Australian rules football culture

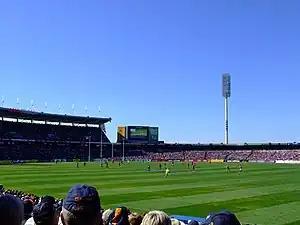
A capacity crowd at an AFL game at AAMI Stadium in Adelaide.

Australian rules football is the most highly attended spectator sport in Australia: government figures show that more than 2.5 million people attended games in 2005-06. In 2007 (including finals matches), a cumulative 7,049,945 people attended Australian Football League premiership matches, a record for the competition. In 2005, a further 307,181 attended NAB Cup pre-season matches and 117,552 attended Regional Challenge pre-season practice matches around the country.